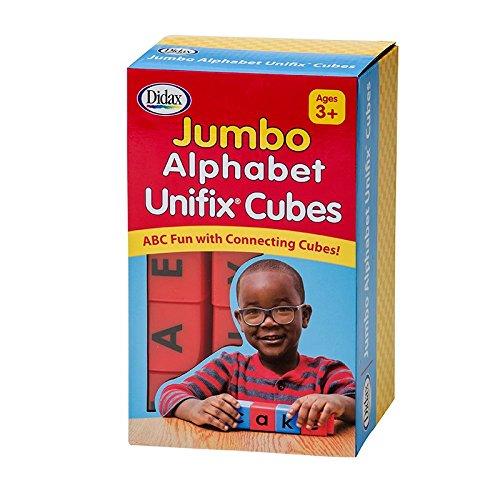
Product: Didax Jumbo Alphabet Unifix Cubes, Set of 30
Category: Toys & Games | Learning & Education | Counting & Math Toys
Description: Letter cubes for little hands.
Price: $9.99
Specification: ProductDimensions:8.5x5.1x3.5inches|ItemWeight:8.2ounces|ShippingWeight:1.55pounds(Viewshippingratesandpolicies)|ASIN:B078XLT88H|Itemmodelnumber:211265|Manufacturerrecommendedage:4-6years